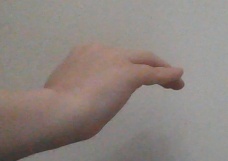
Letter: haa